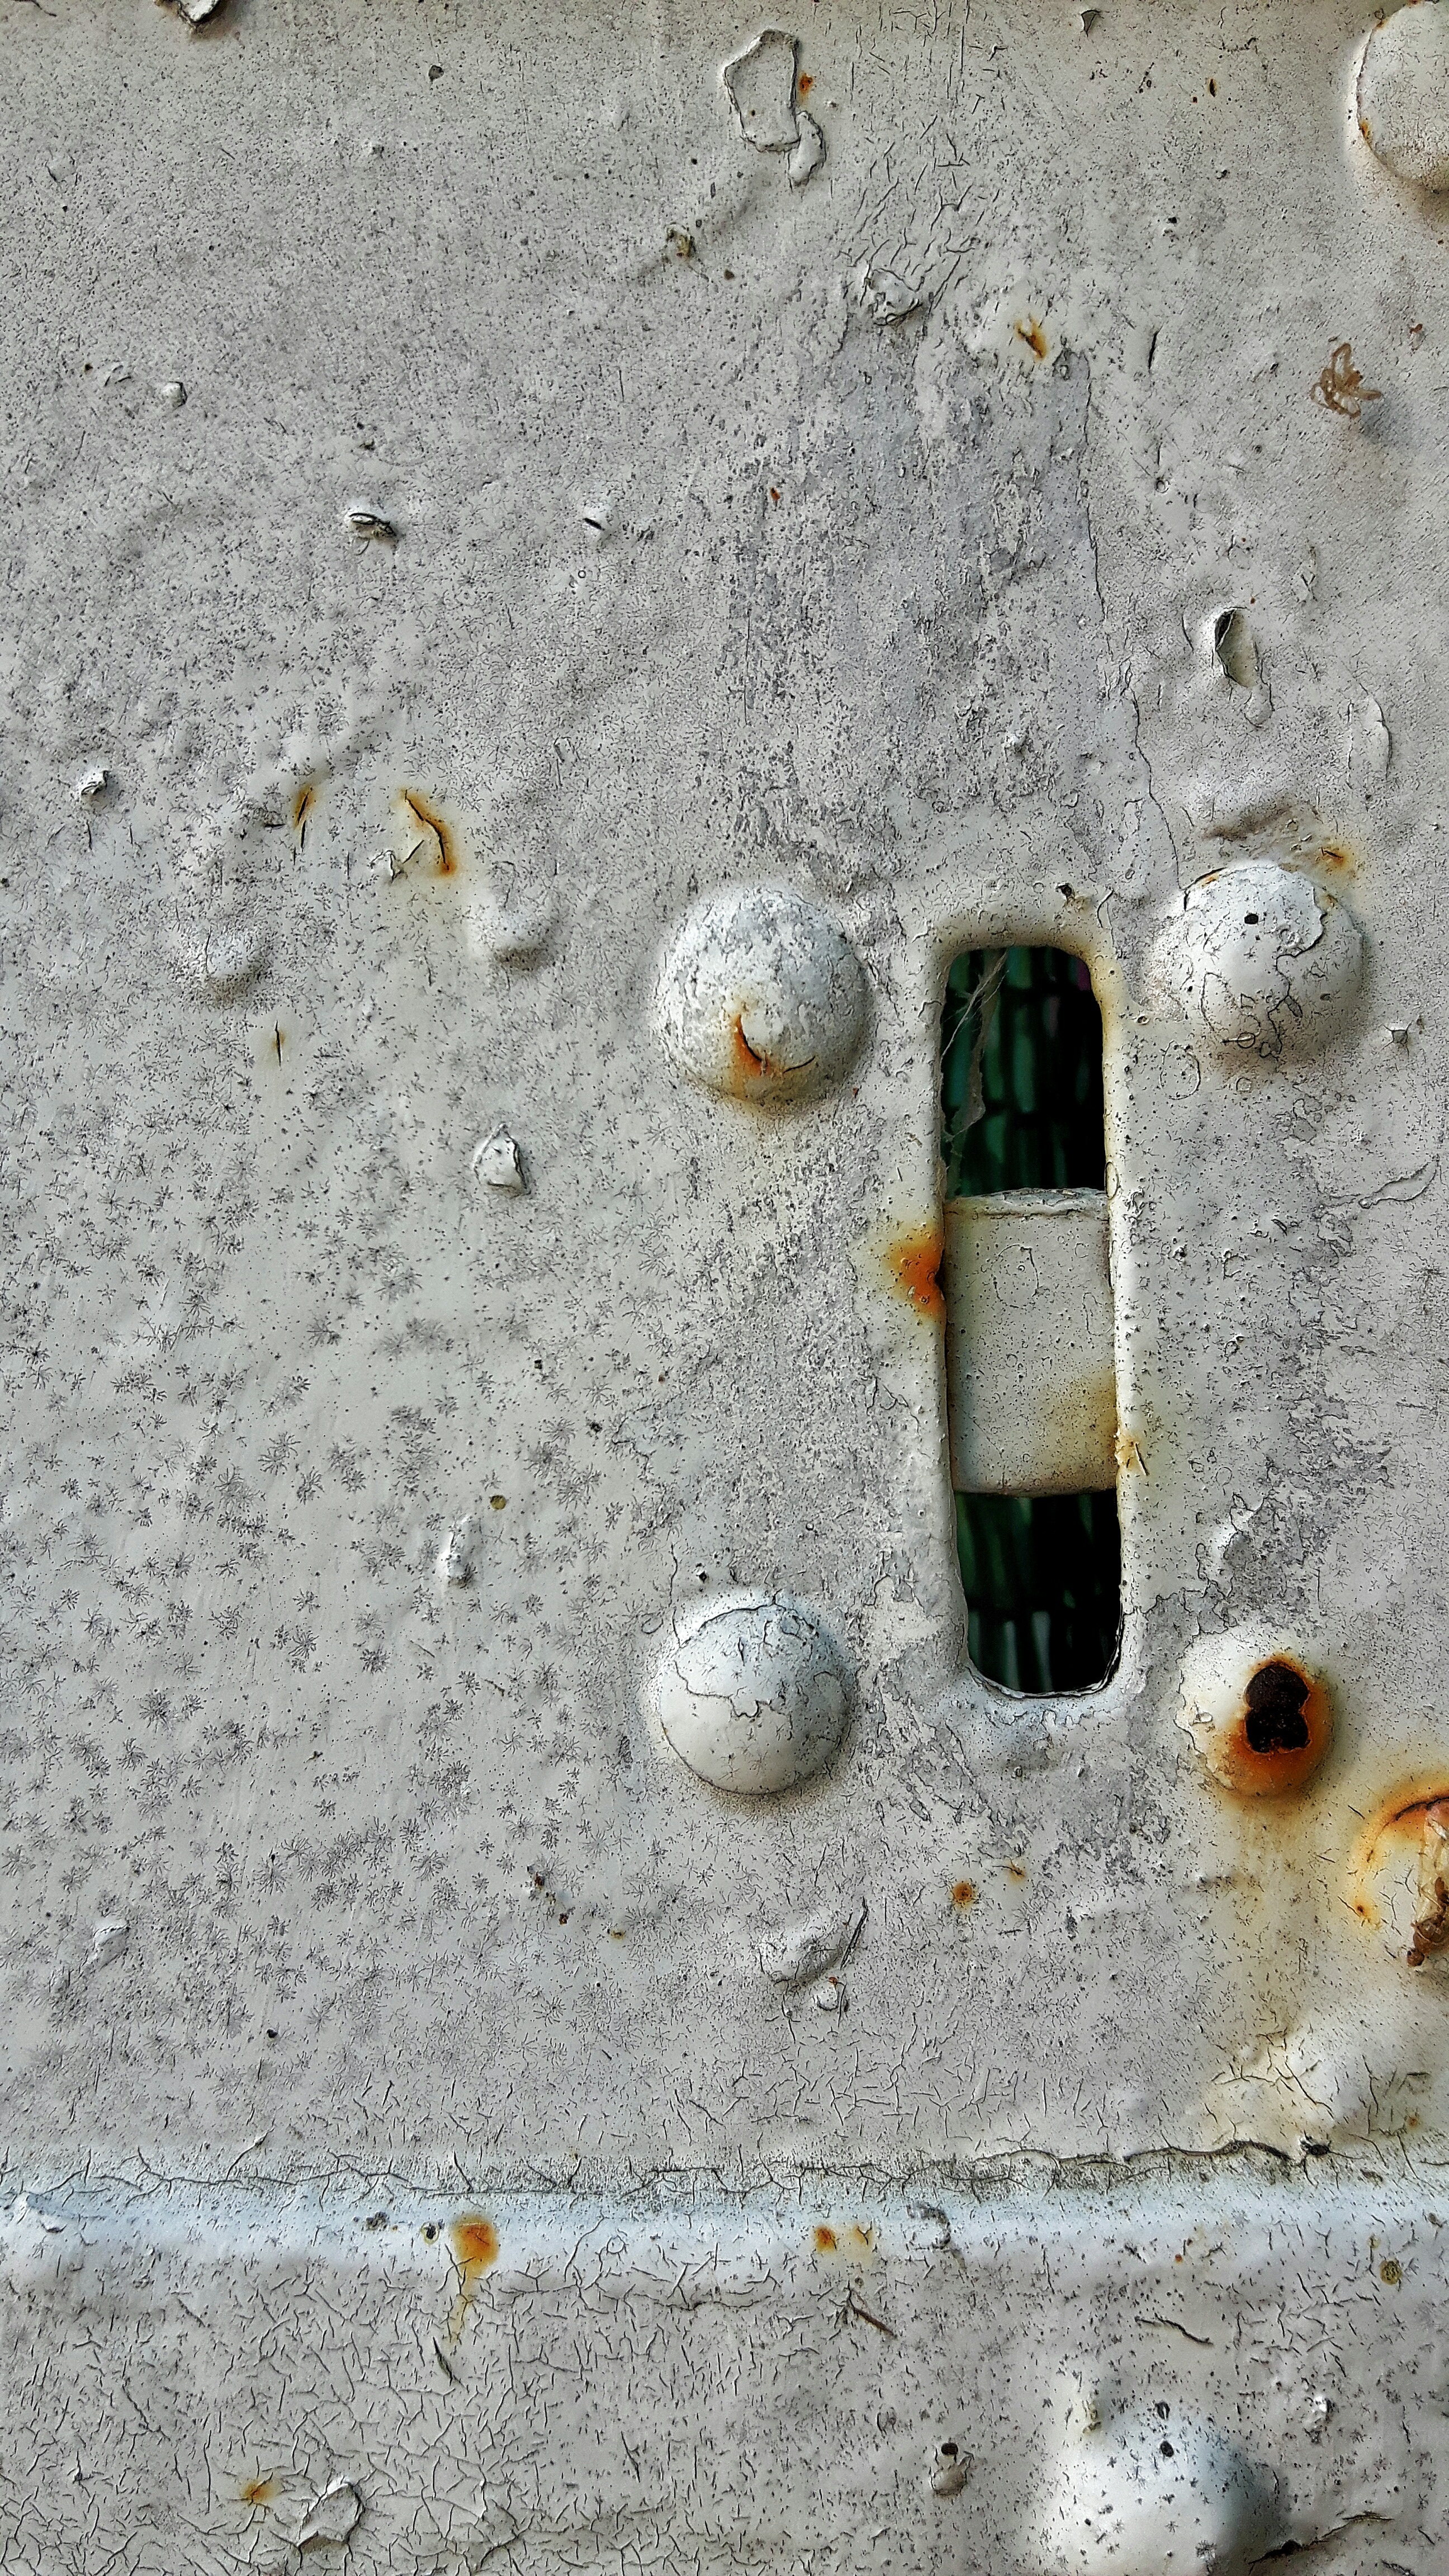
sand, rock, wood, white, texture, number, wall, rust, green, color, soil, paint, yellow, material, drawing, temple, iron, the framework, road surface